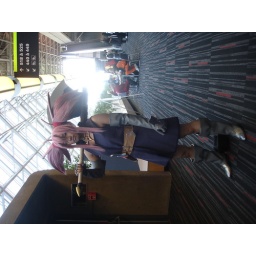
girl in a cute outfit